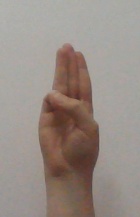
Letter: thaa